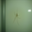
Label: spider